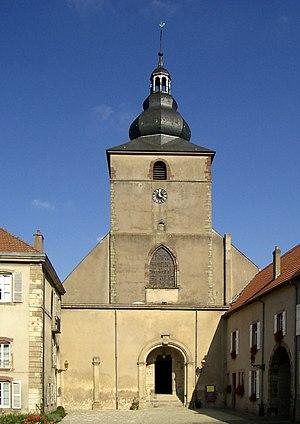
Abbaye Sainte-Croix de Bouzonville
L'abbaye Sainte-Croix était une abbaye située dans la commune française de Bouzonville, dans le département de la Moselle en France. Aujourd’hui, l'église abbatiale de cet ancien monastère bénédictin est devenue une église communale.